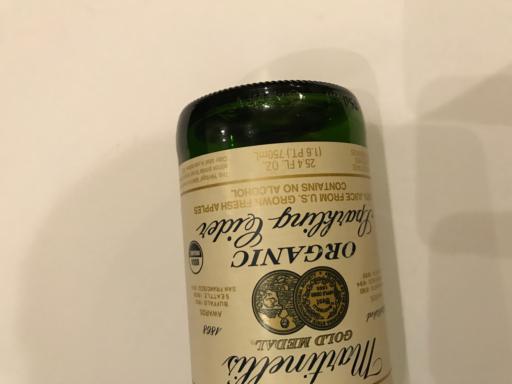
Label: glass